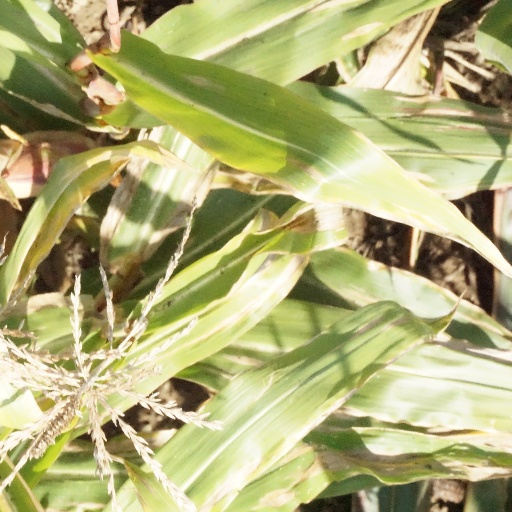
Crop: maize; corn